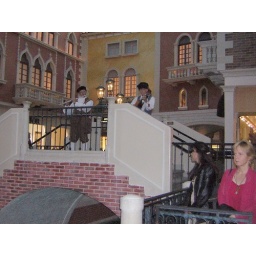
Performers on a small bridge over the river inside the hotel.